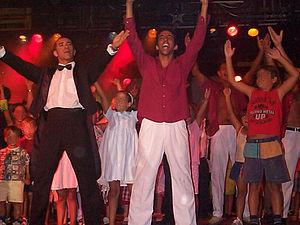
Un gentil organisateur mieux connu sous le sigle de G.O., est un employé de club de vacances qui « participe à toute la vie et aux animations du village ».